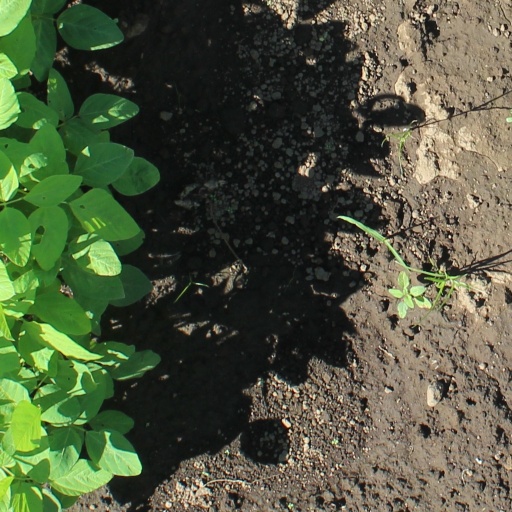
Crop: soybean